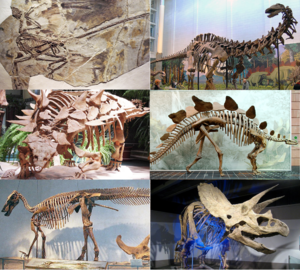
Dinosaurus
Seks dinosaurer, med uret fra ventre top: Microraptor gui, Apatosaurus louisae, Stegosaurus stenops, Triceratops horridus, Edmontosaurus regalis, Gastonia burgei.
Seks dinosaurer, med uret fra ventre top: Microraptor gui, Apatosaurus louisae, Stegosaurus stenops, Triceratops horridus, Edmontosaurus regalis, Gastonia burgei.
En dinosaurus, dinosaur eller dino er et medlem af en næsten uddød gruppe af archosaurer der opstod i Mellem Trias for 245 millioner år siden. Dinosaurerne etablerede sig i Sen Trias og blev i kraft af deres størrelse en dominerende dyregruppe. En position de holdt til slutningen af kridttiden, hvor de uddøde bortset fra den linje af små rovdinosaurer, der allerede havde udviklet sig til fuglene.